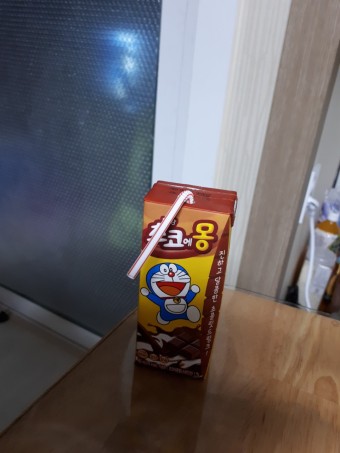
Label: paper